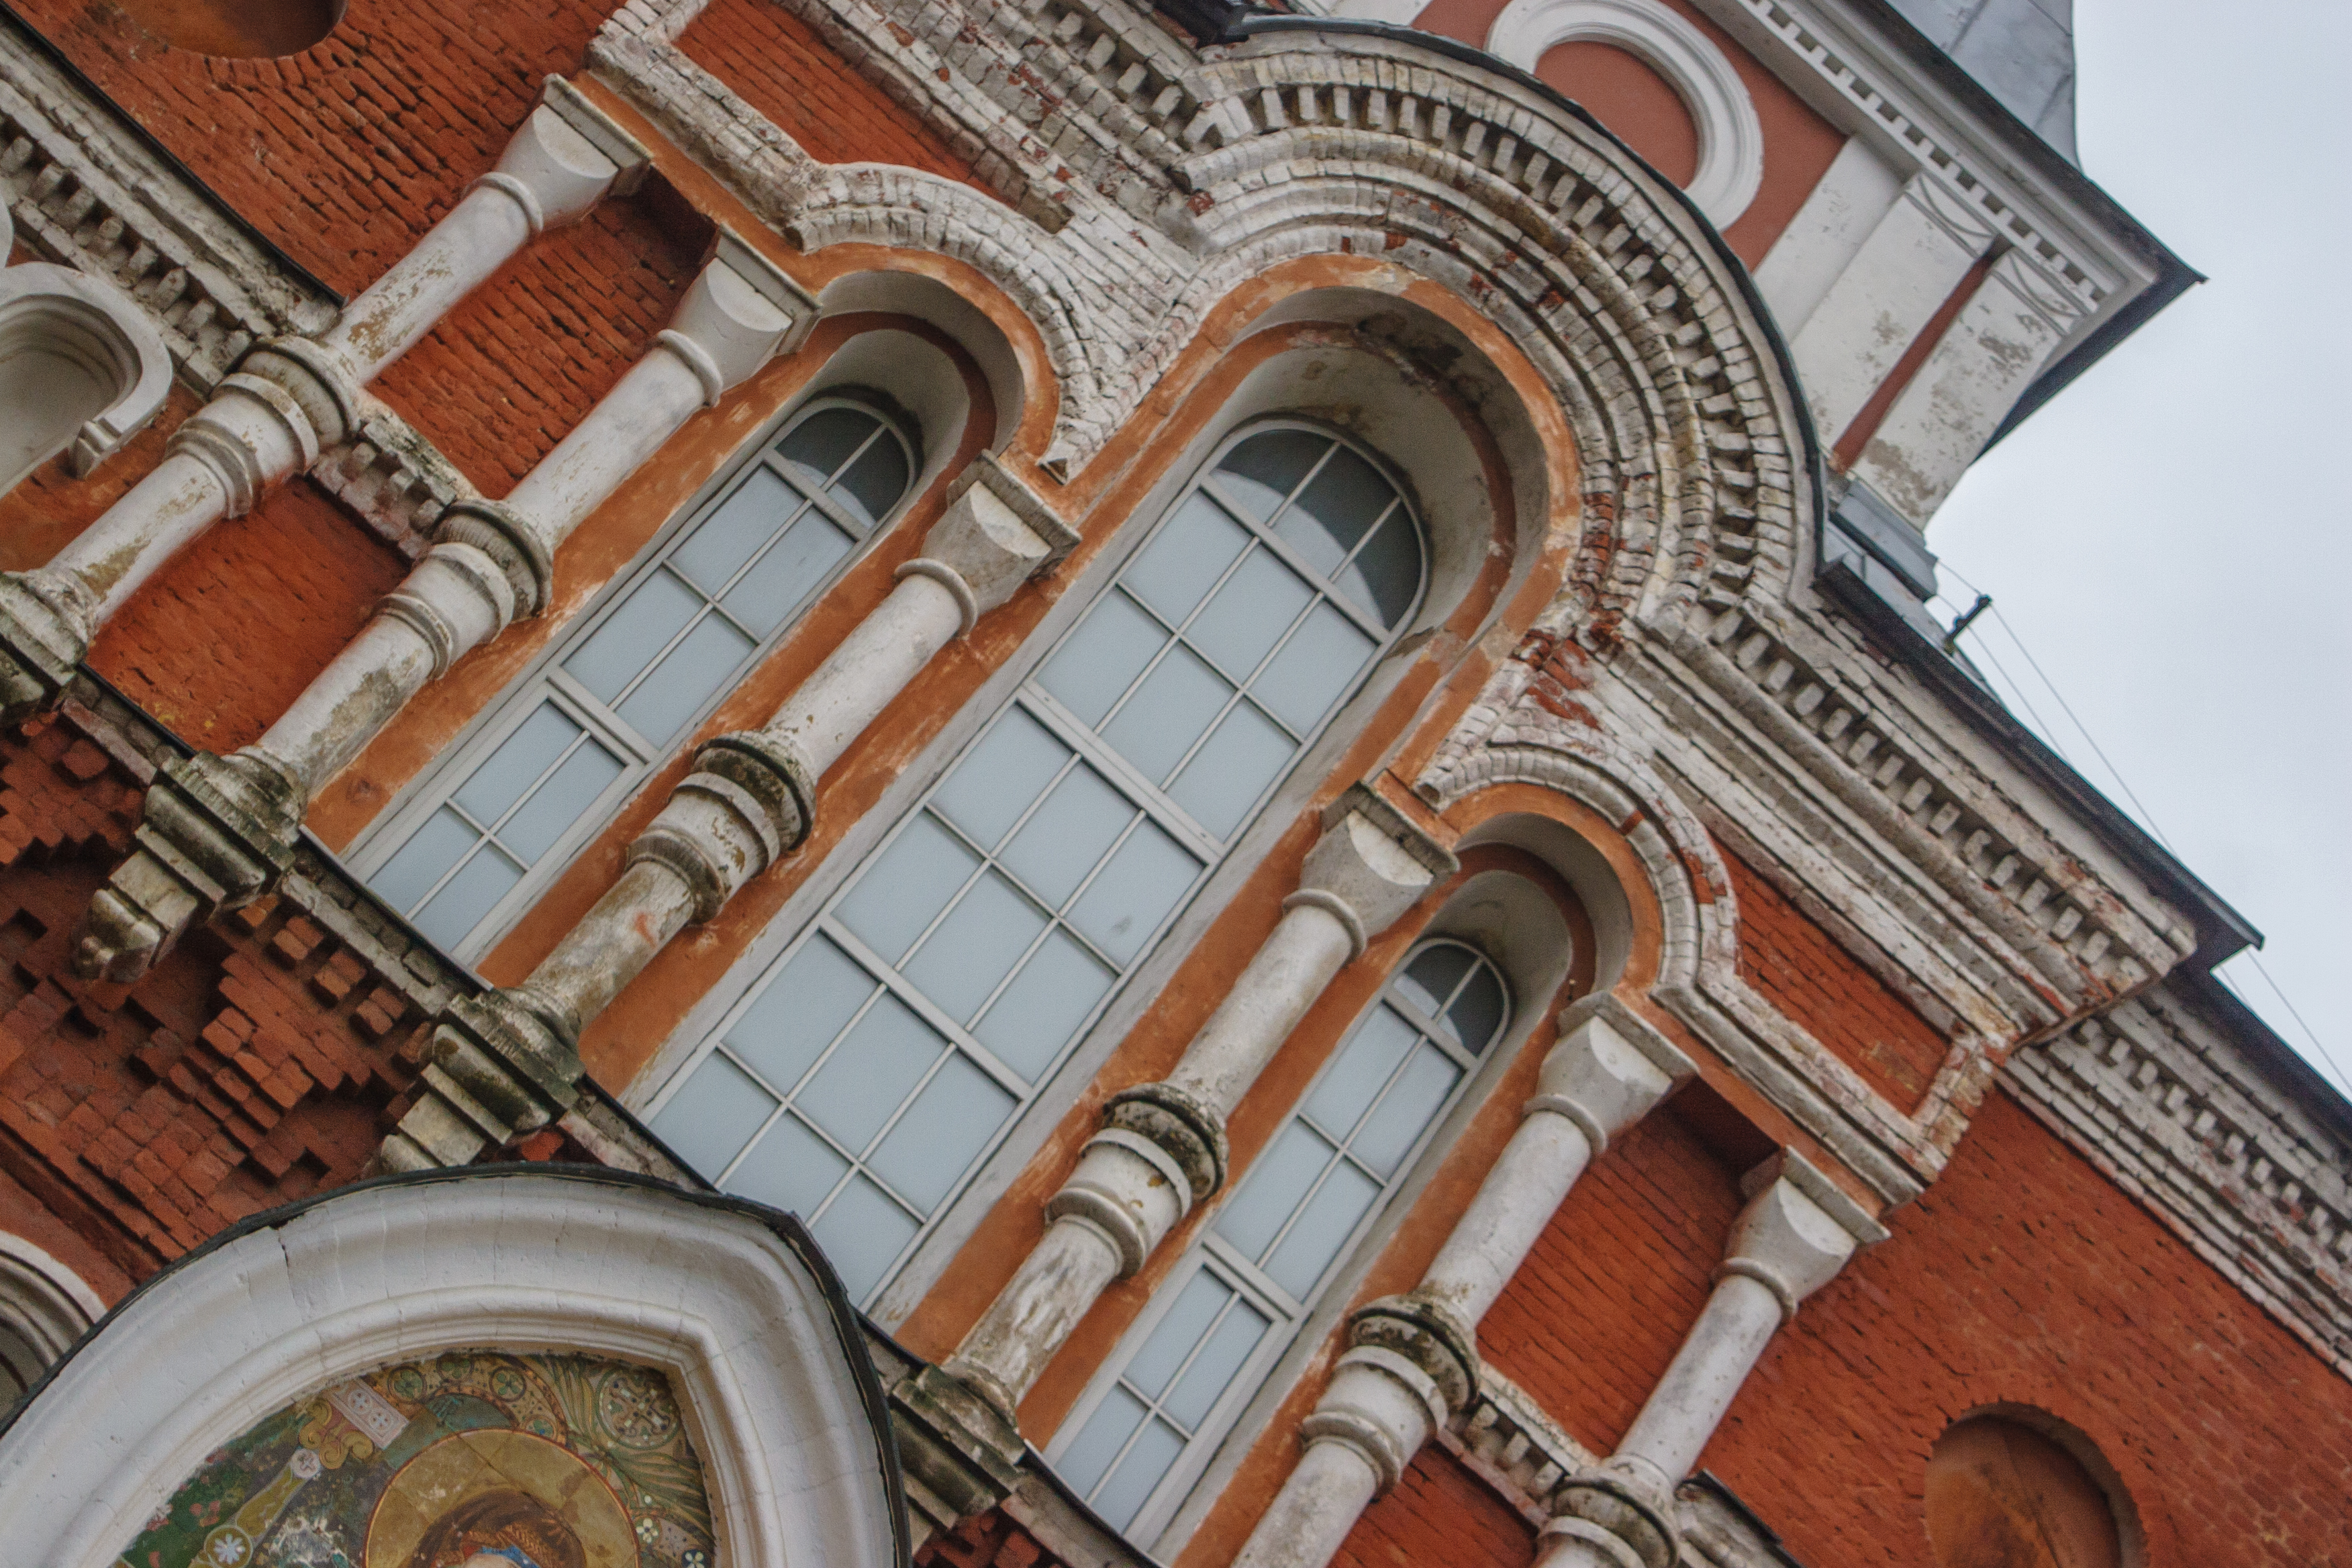
image, architecture, landmark, classical architecture, arch, building, facade, brickwork, byzantine architecture, medieval architecture, arcade, brick, basilica, triumphal arch, historic site, stone carving